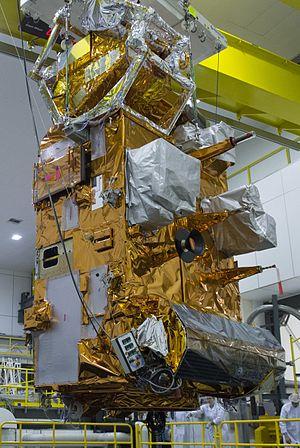
MetOp est une famille de trois satellites météorologiques placés en orbite polaire héliosynchrone et développés conjointement par l'Agence spatiale européenne et EUMETSAT. Fabriqués par la société EADS Astrium Satellites, ils devraient fournir des données d'observation jusqu'en 2020. Ils embarquent onze instruments de mesure dont le capteur IASI élaboré par le CNES et réalisé par Alcatel Space dans l'établissement de Cannes. Metop-A a été placé en orbite en 2006, Metop-B en 2012, le lancement du troisième satellite a été effectué le mercredi 7 novembre 2018.
L’Agence spatiale européenne, le plus souvent désignée par son sigle anglophone ESA, est une agence spatiale intergouvernementale coordonnant les projets spatiaux menés en commun par une vingtaine de pays européens. L'agence spatiale, qui par son budget est la troisième agence spatiale dans le monde après la NASA et l'Administration spatiale nationale chinoise, a été fondée le 31 mai 1975. Les activités de l'agence couvrent l'ensemble du domaine spatial : les sciences avec l'astrophysique, l'exploration du Système solaire, l'étude du Soleil et la physique fondamentale ; l'étude et l'observation de la Terre avec des satellites spécialisés ; le développement de lanceurs ; les vols habités à travers sa participation à la Station spatiale internationale et à Orion ; la navigation par satellite avec le programme Galileo ; les télécommunications spatiales pour lesquelles l'agence finance la mise au point de nouveaux concepts ; la recherche dans le domaine des technologies spatiales. L'ESA participe également à des programmes spatiaux initiés par d'autres agences spatiales.